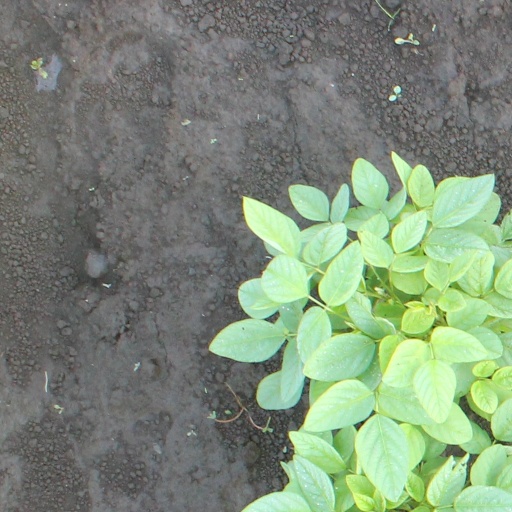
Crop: soybean